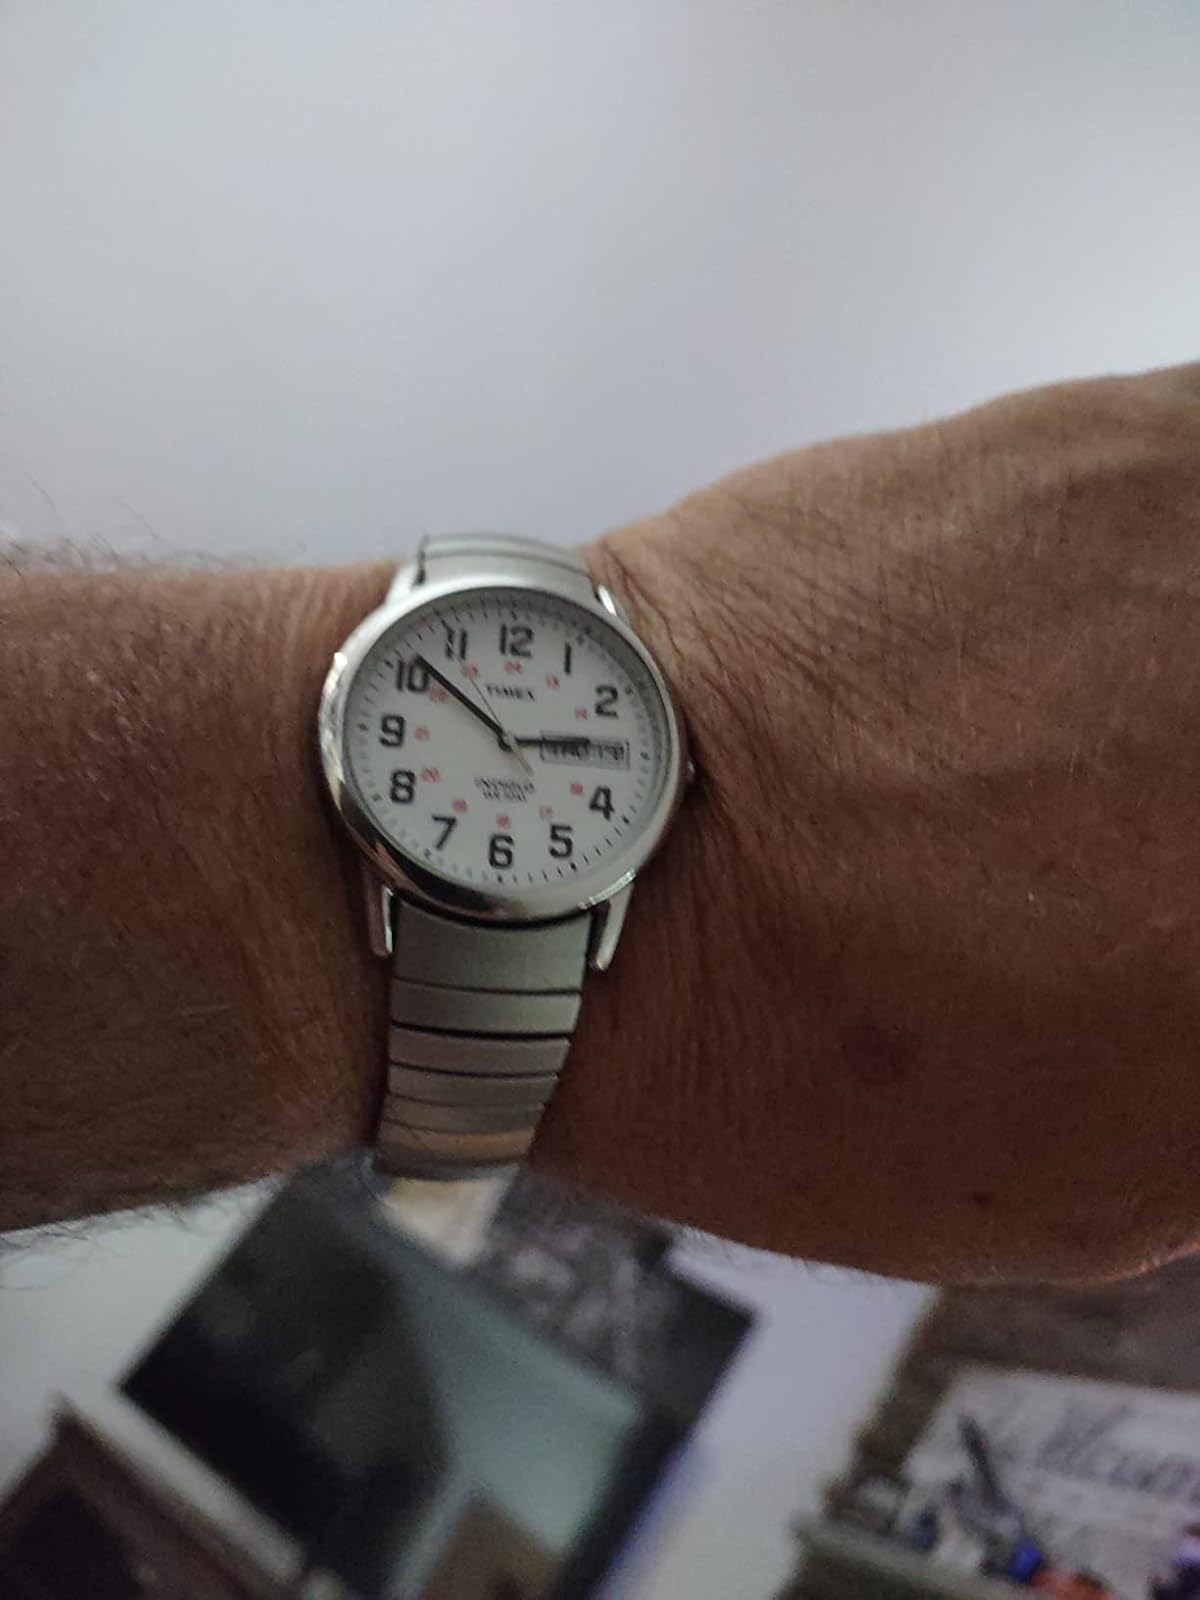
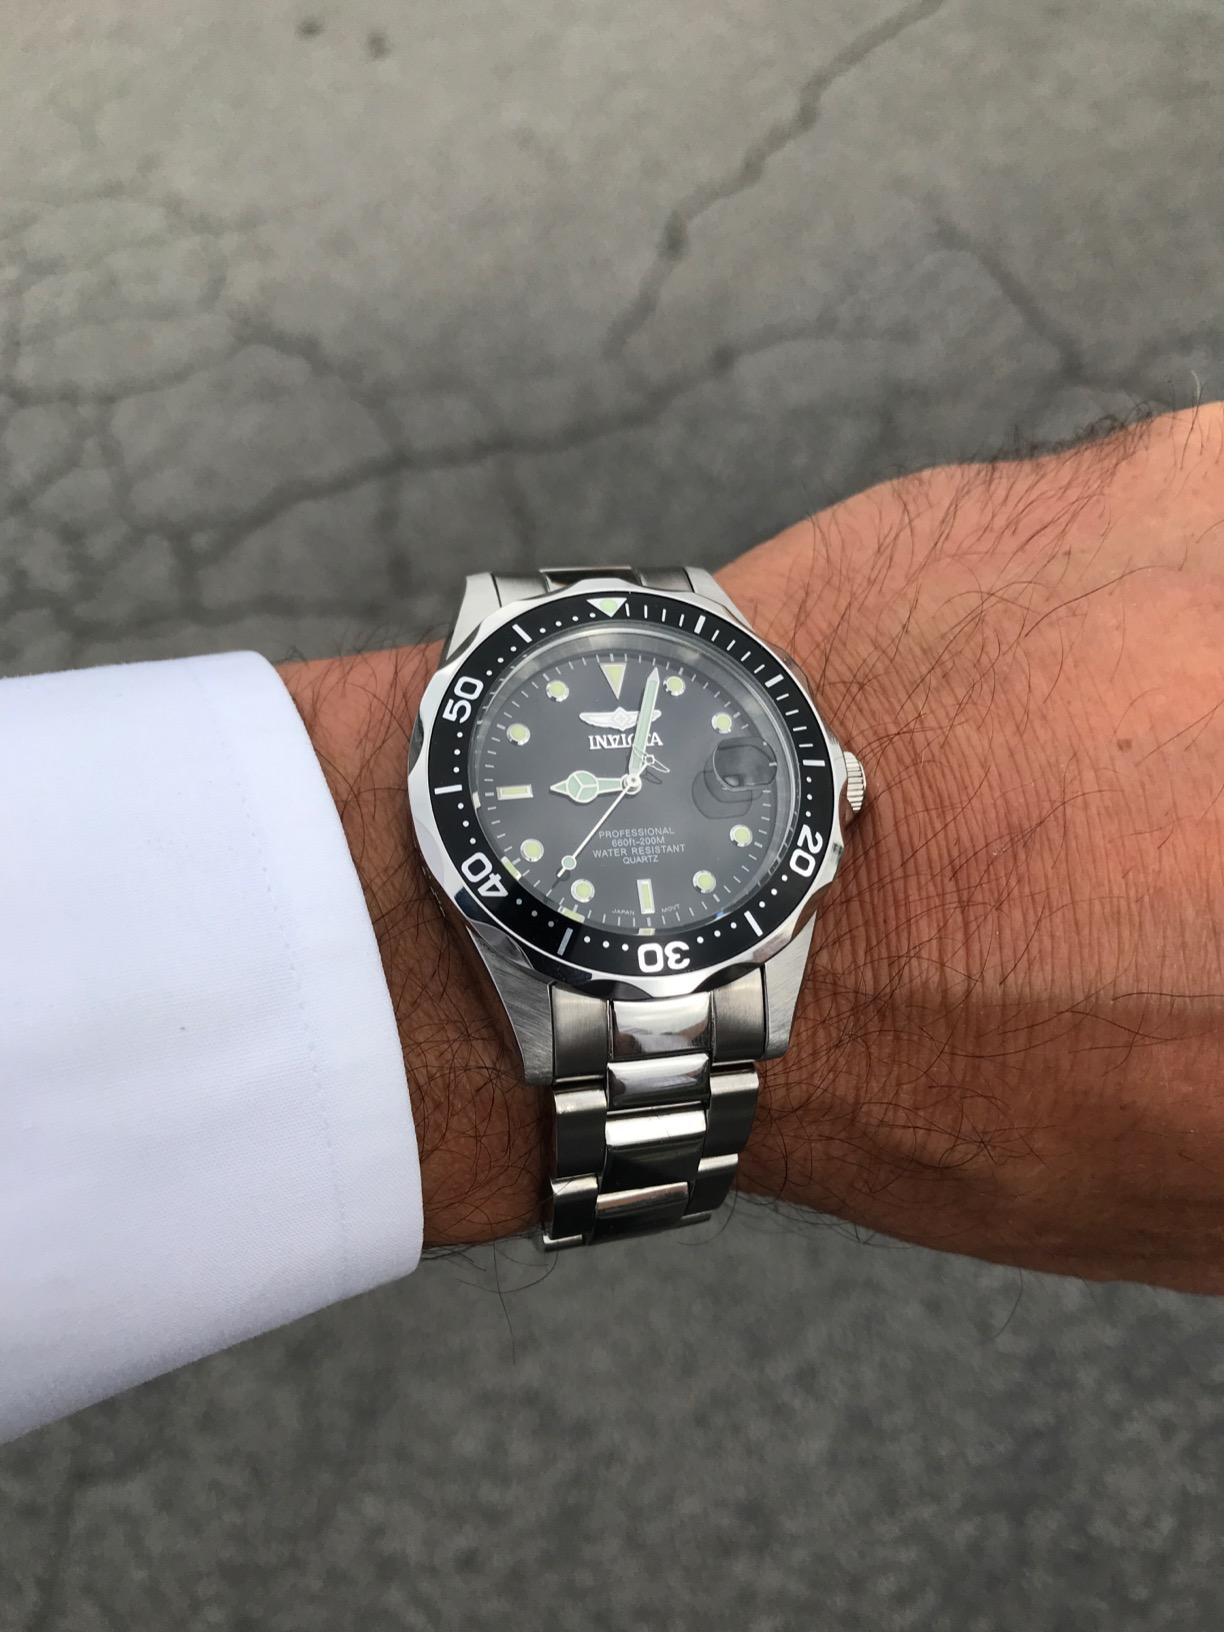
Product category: accessories_watch
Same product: no